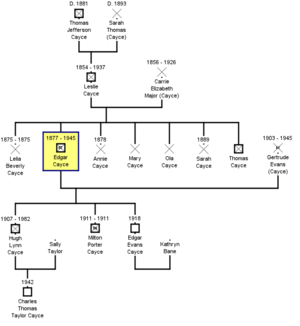
Edgar Cayce est un mystique américain. Lors de « lectures », faites en transe par hypnose, il a répondu à des questions relatives à un individu. Ces lectures concernant, au début, la santé physique, les conseils se sont diversifiés et ont porté par la suite sur l'interprétation des rêves, les phénomènes psychiques, la santé mentale, la méditation, la prière, le développement spirituel, le commerce, sur les vies antérieures et l'Atlantide.